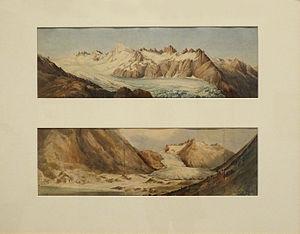
Glaciers du Rhône. 1. Partie supérieure. 2. Partie inférieure, Henri Hogard (1808-1880), aquarelle, août 1848, Cabinet des estampes et des dessins de Strasbourg.
Henri Charles Hogard, né à Épinal le 16 mars 1808 et mort à Gérardmer le 29 novembre 1880, est un géologue français.